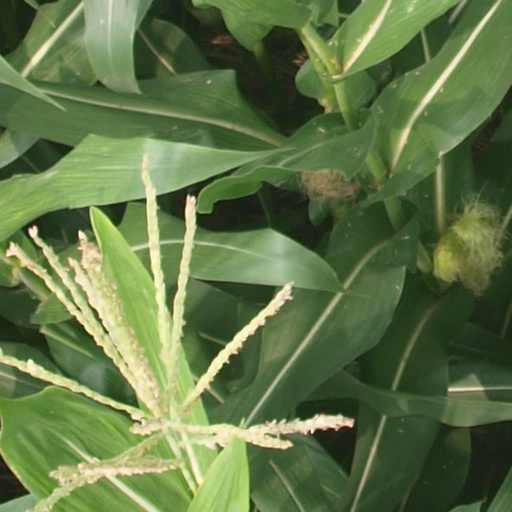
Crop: maize; corn